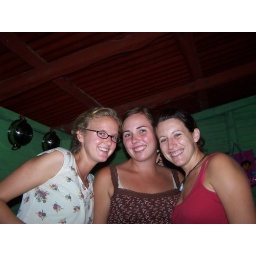
visiting the girls down in the dirty south